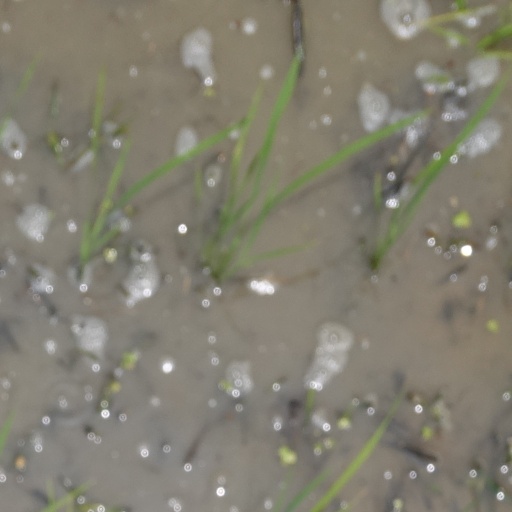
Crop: rice